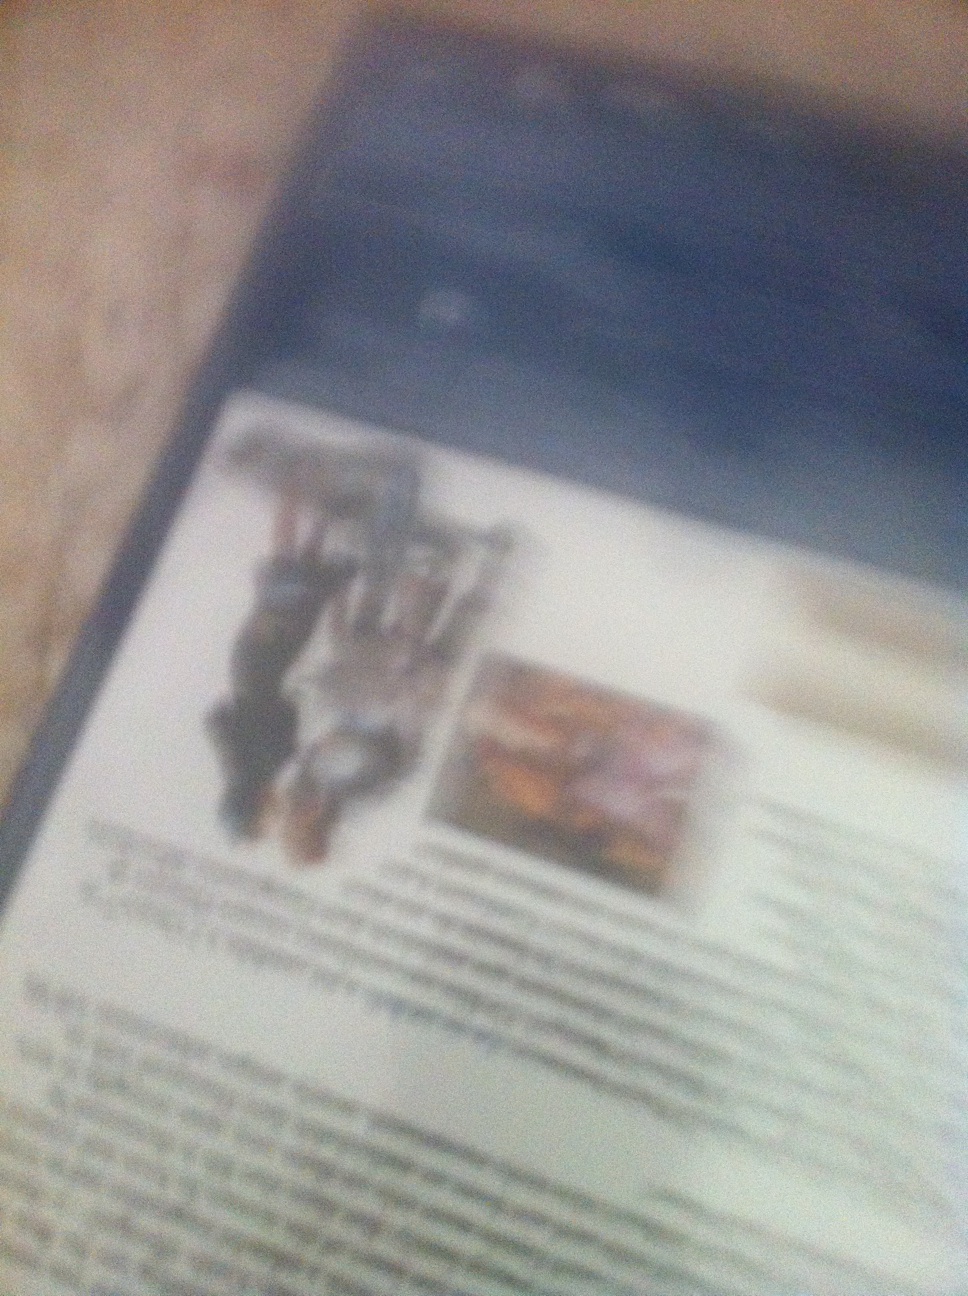Question: If I were to flip this DVD over which DVD is this?
Answer: unanswerable